David Jan Novotný

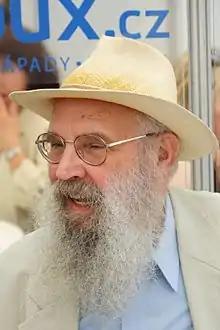
Jan Novotný in 2011

David Jan Novotný (born 28 November 1947), also known as Samuel Neumann, is a Czech scriptwriter, dramaturge, poet, writer, and academic.